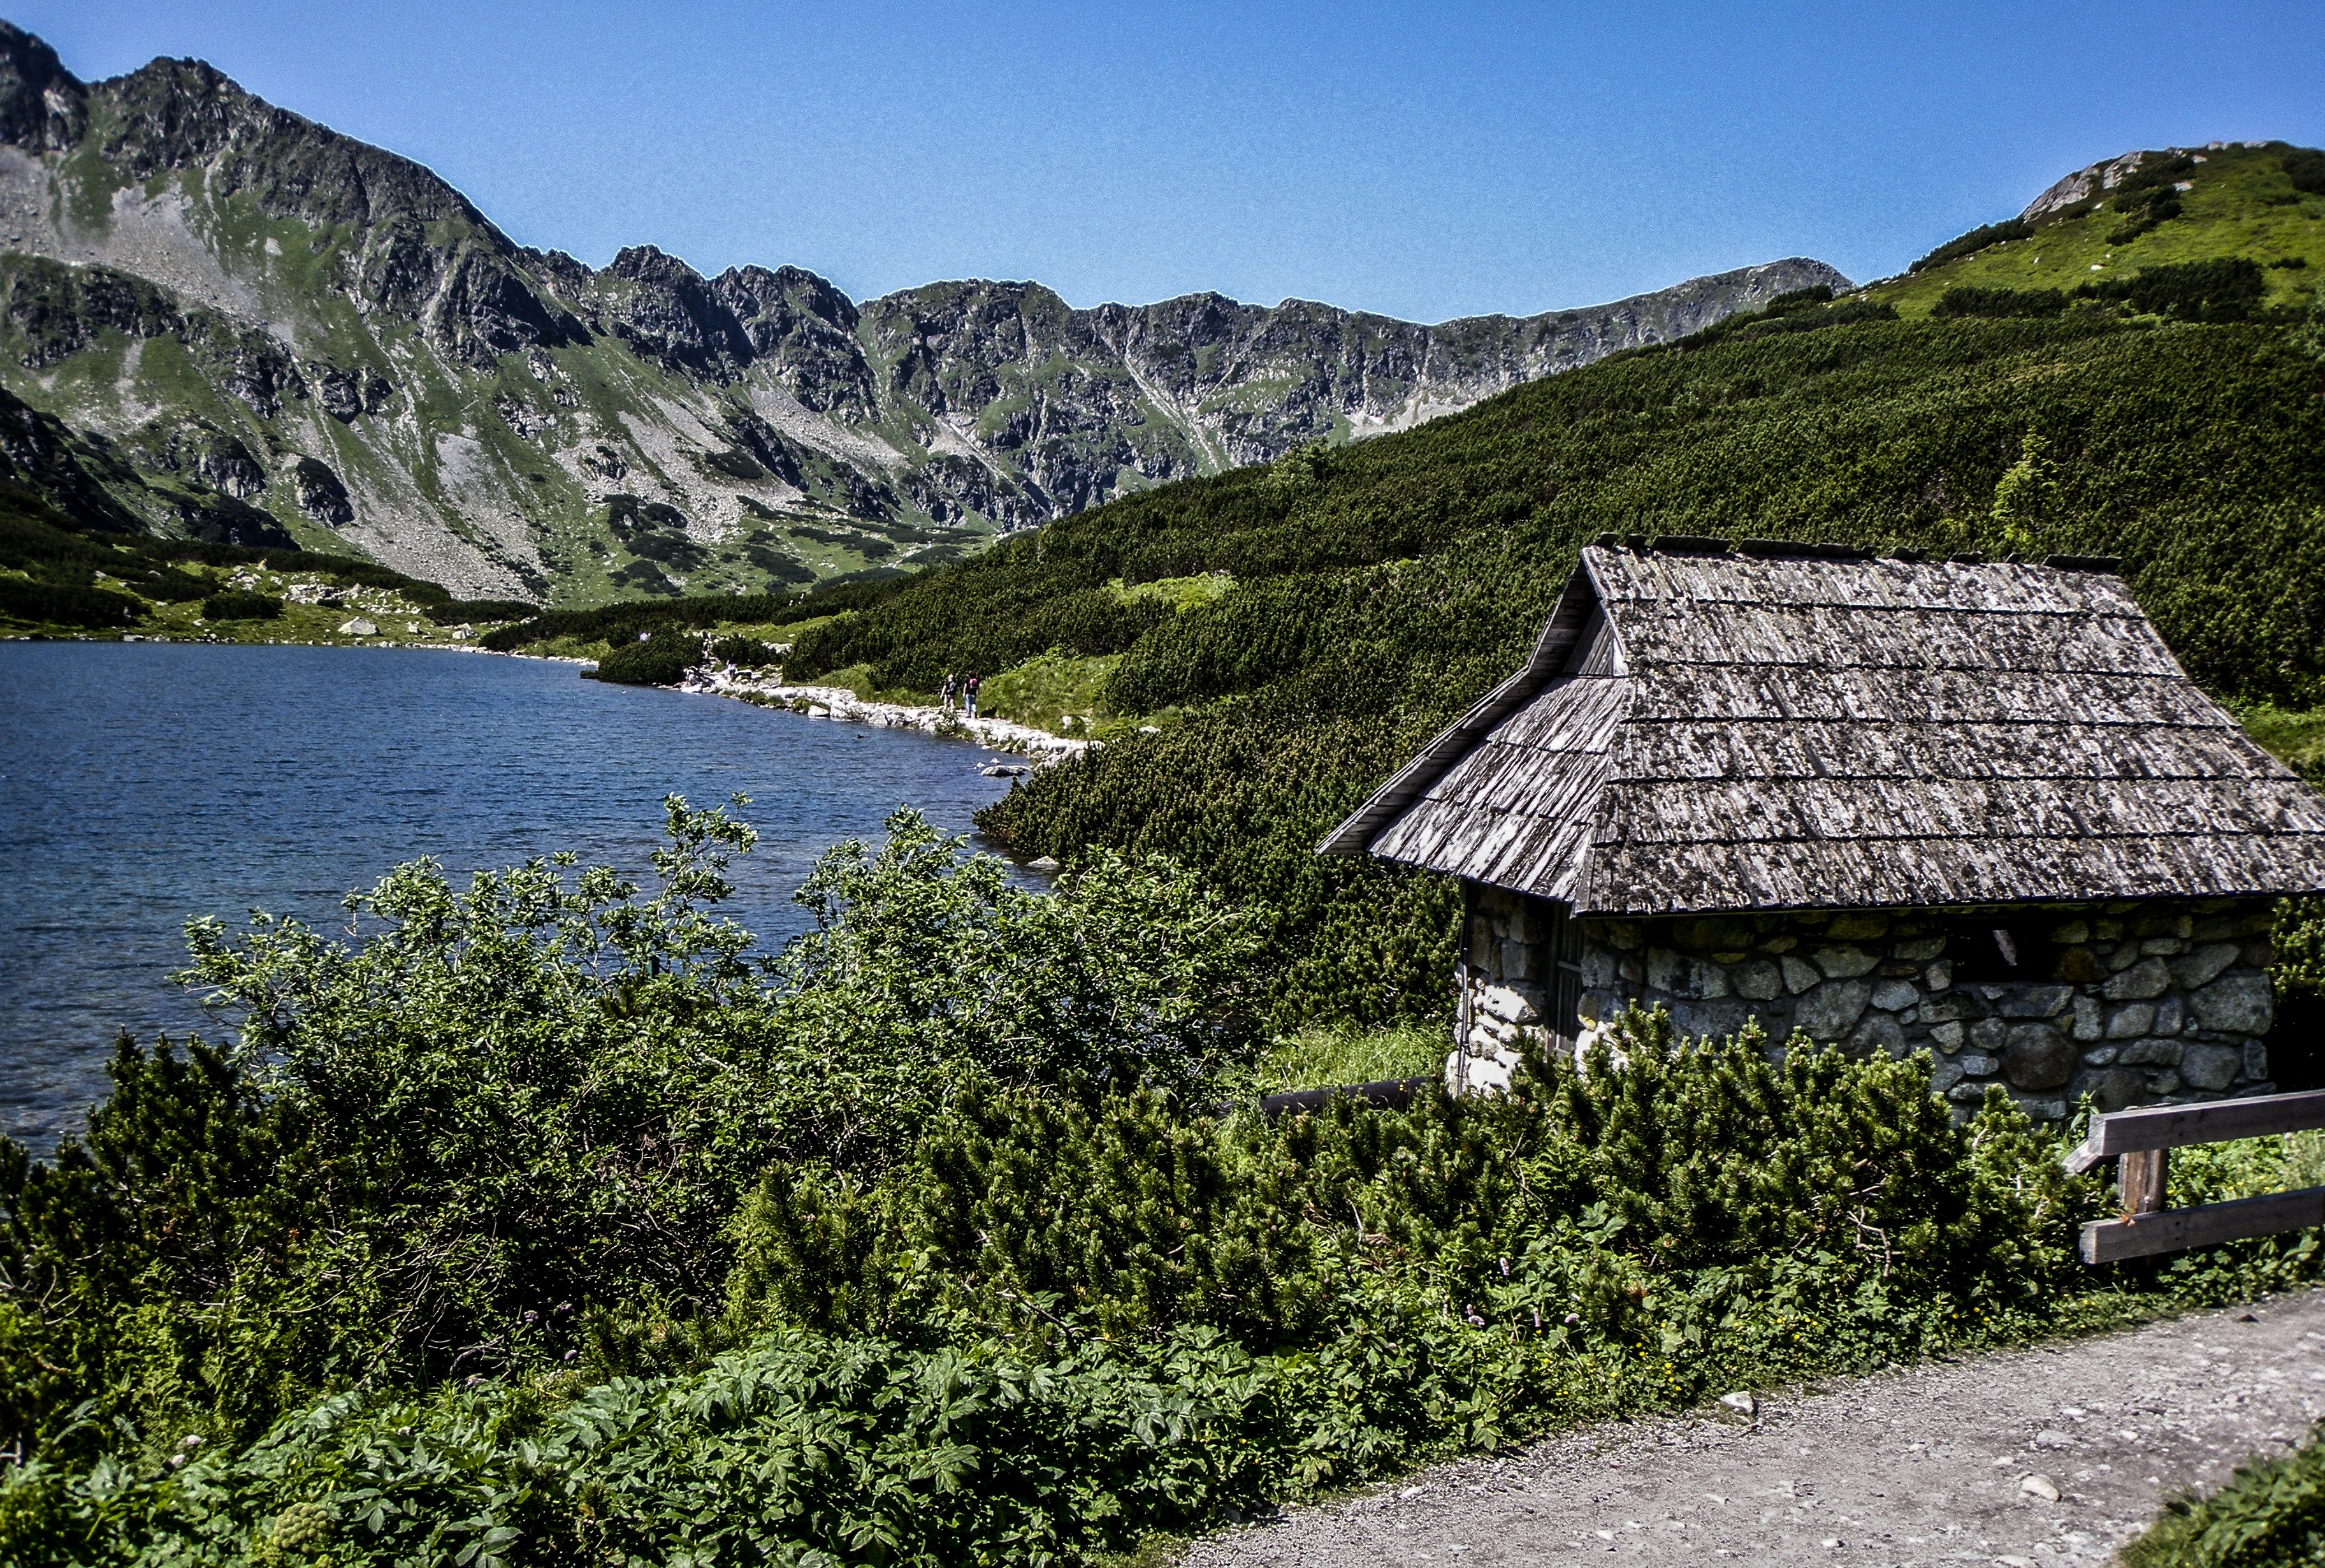
landscape, nature, outdoor, wilderness, mountain, sky, wood, house, hill, lake, valley, mountain range, hut, village, spring, green, cabin, scenery, fjord, highland, sunny, mountains, alps, wooden, rural area, mountainous landforms